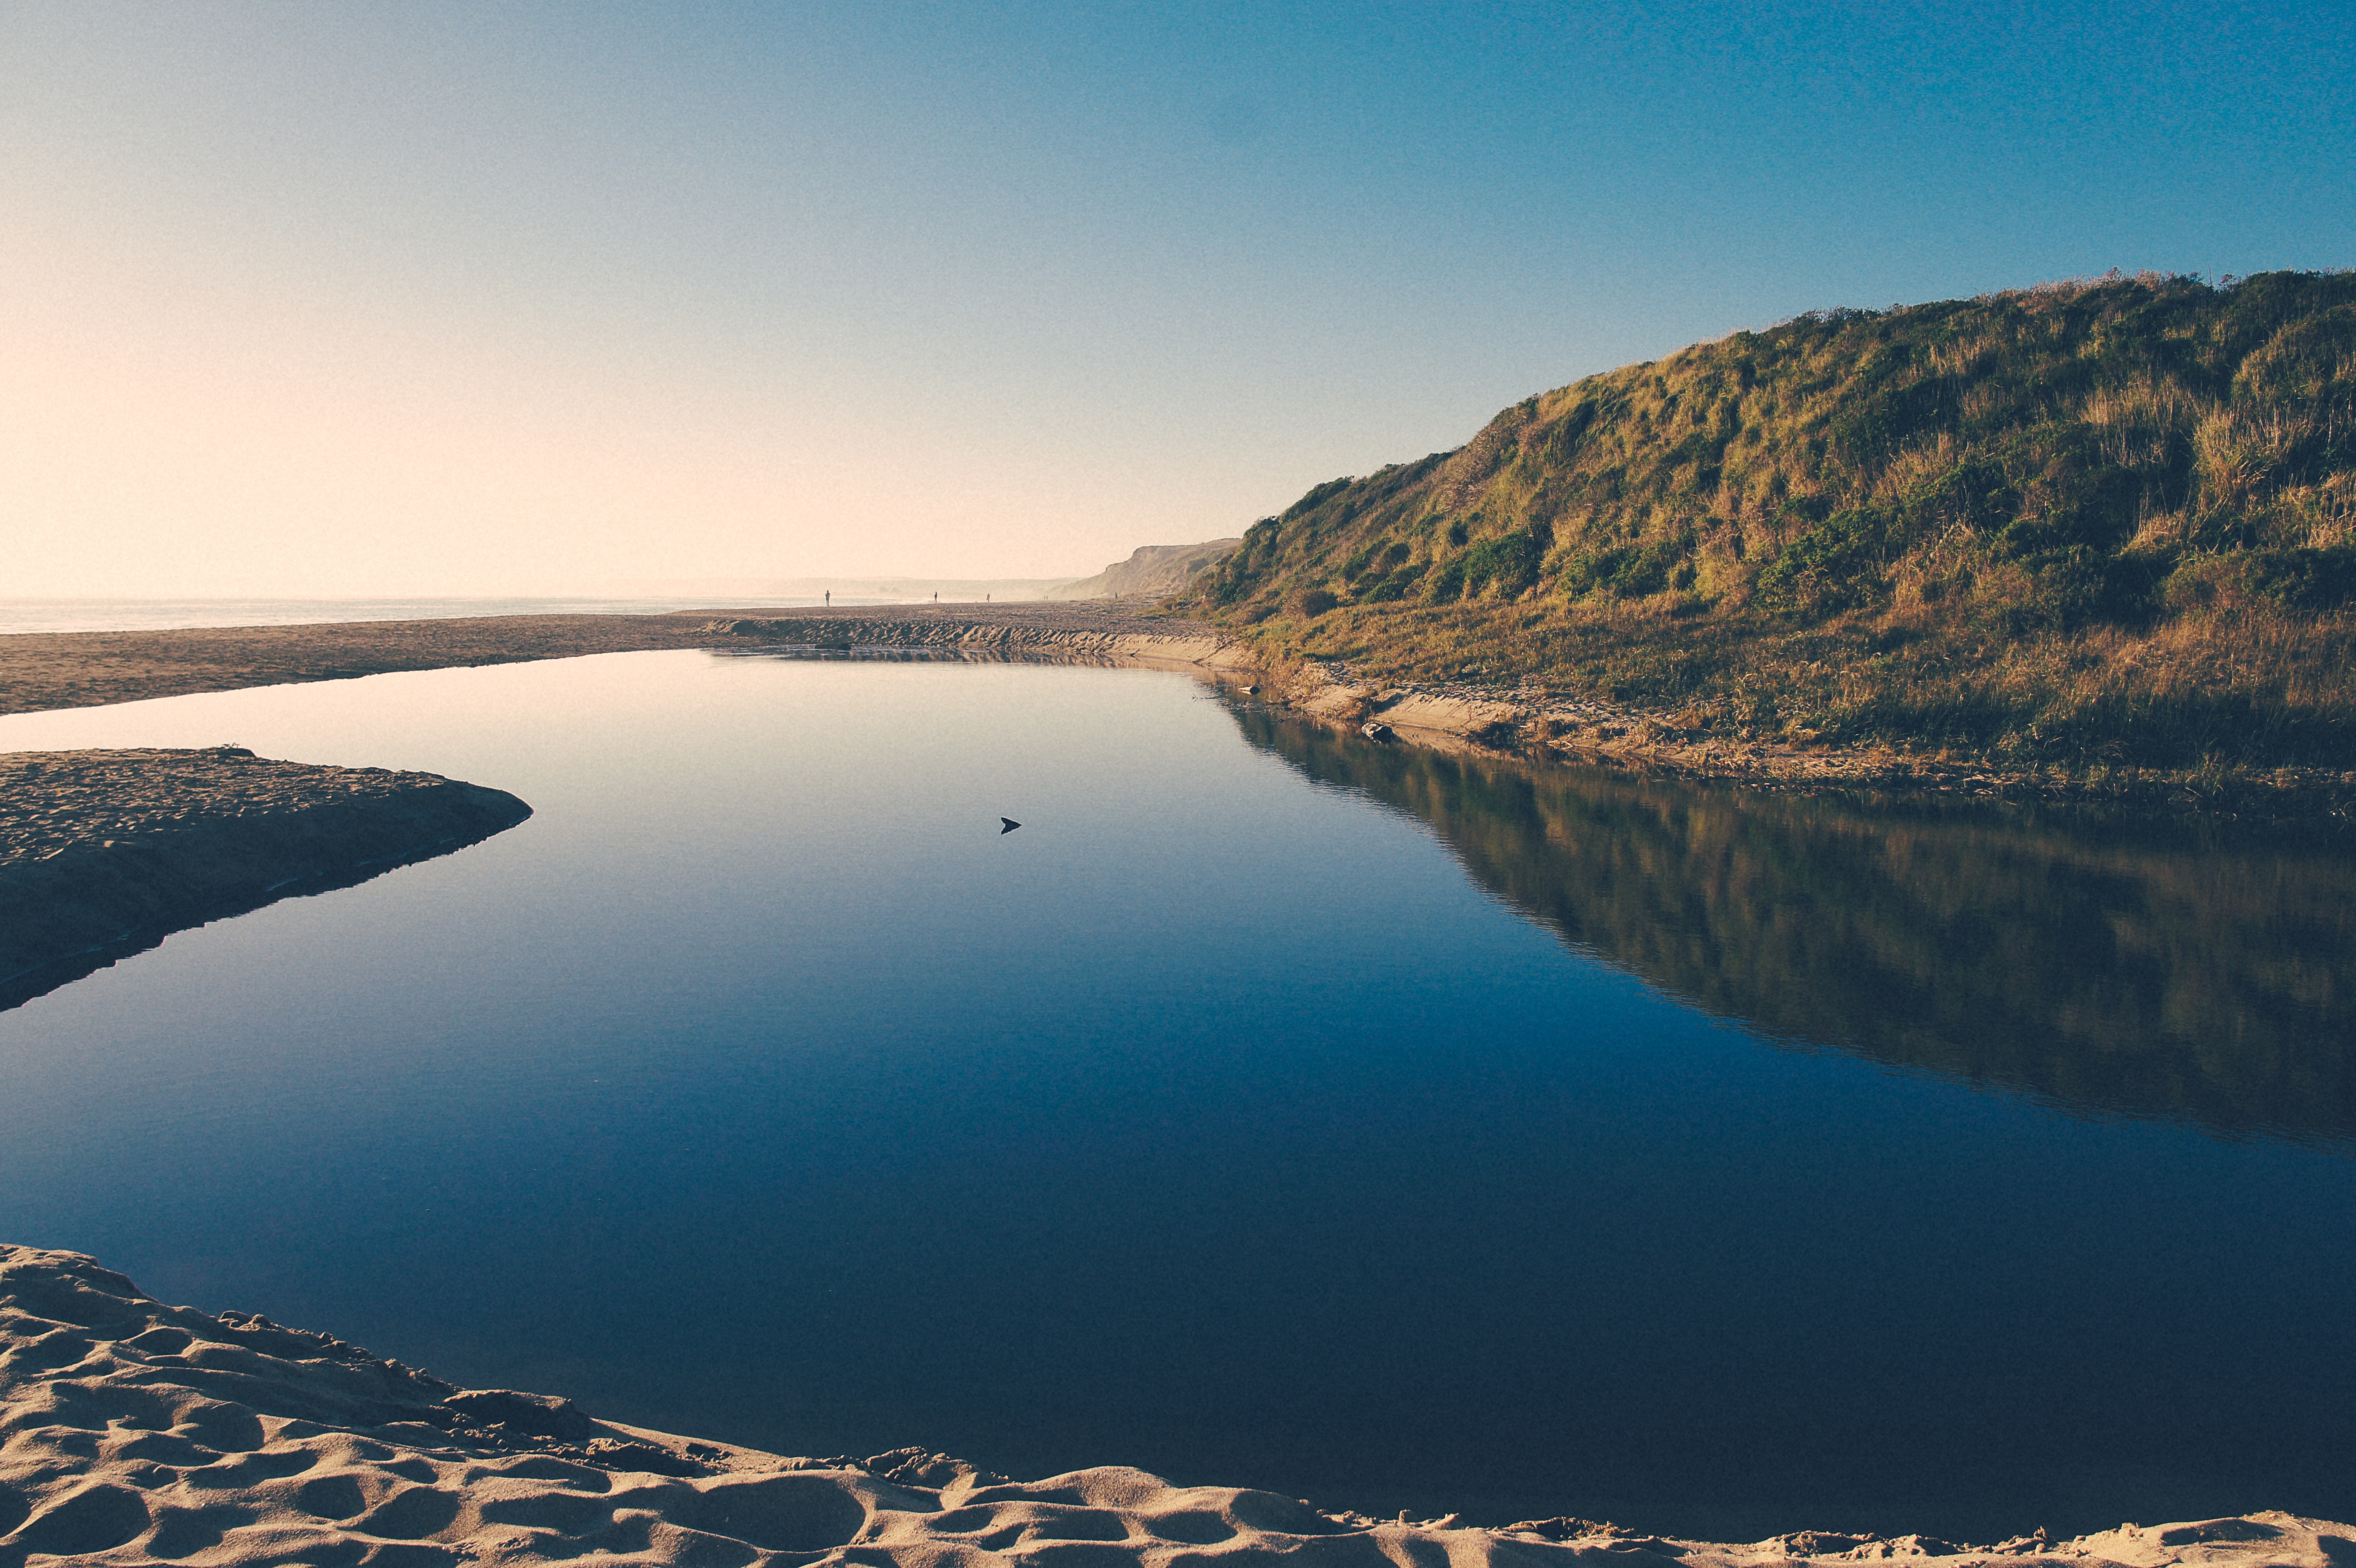
landscape, sea, coast, water, nature, sand, ocean, horizon, mountain, sunrise, sunset, sunlight, morning, dune, shore, lake, dawn, dusk, evening, reflection, bend, bay, reservoir, body of water, loch, crater lake, atmospheric phenomenon